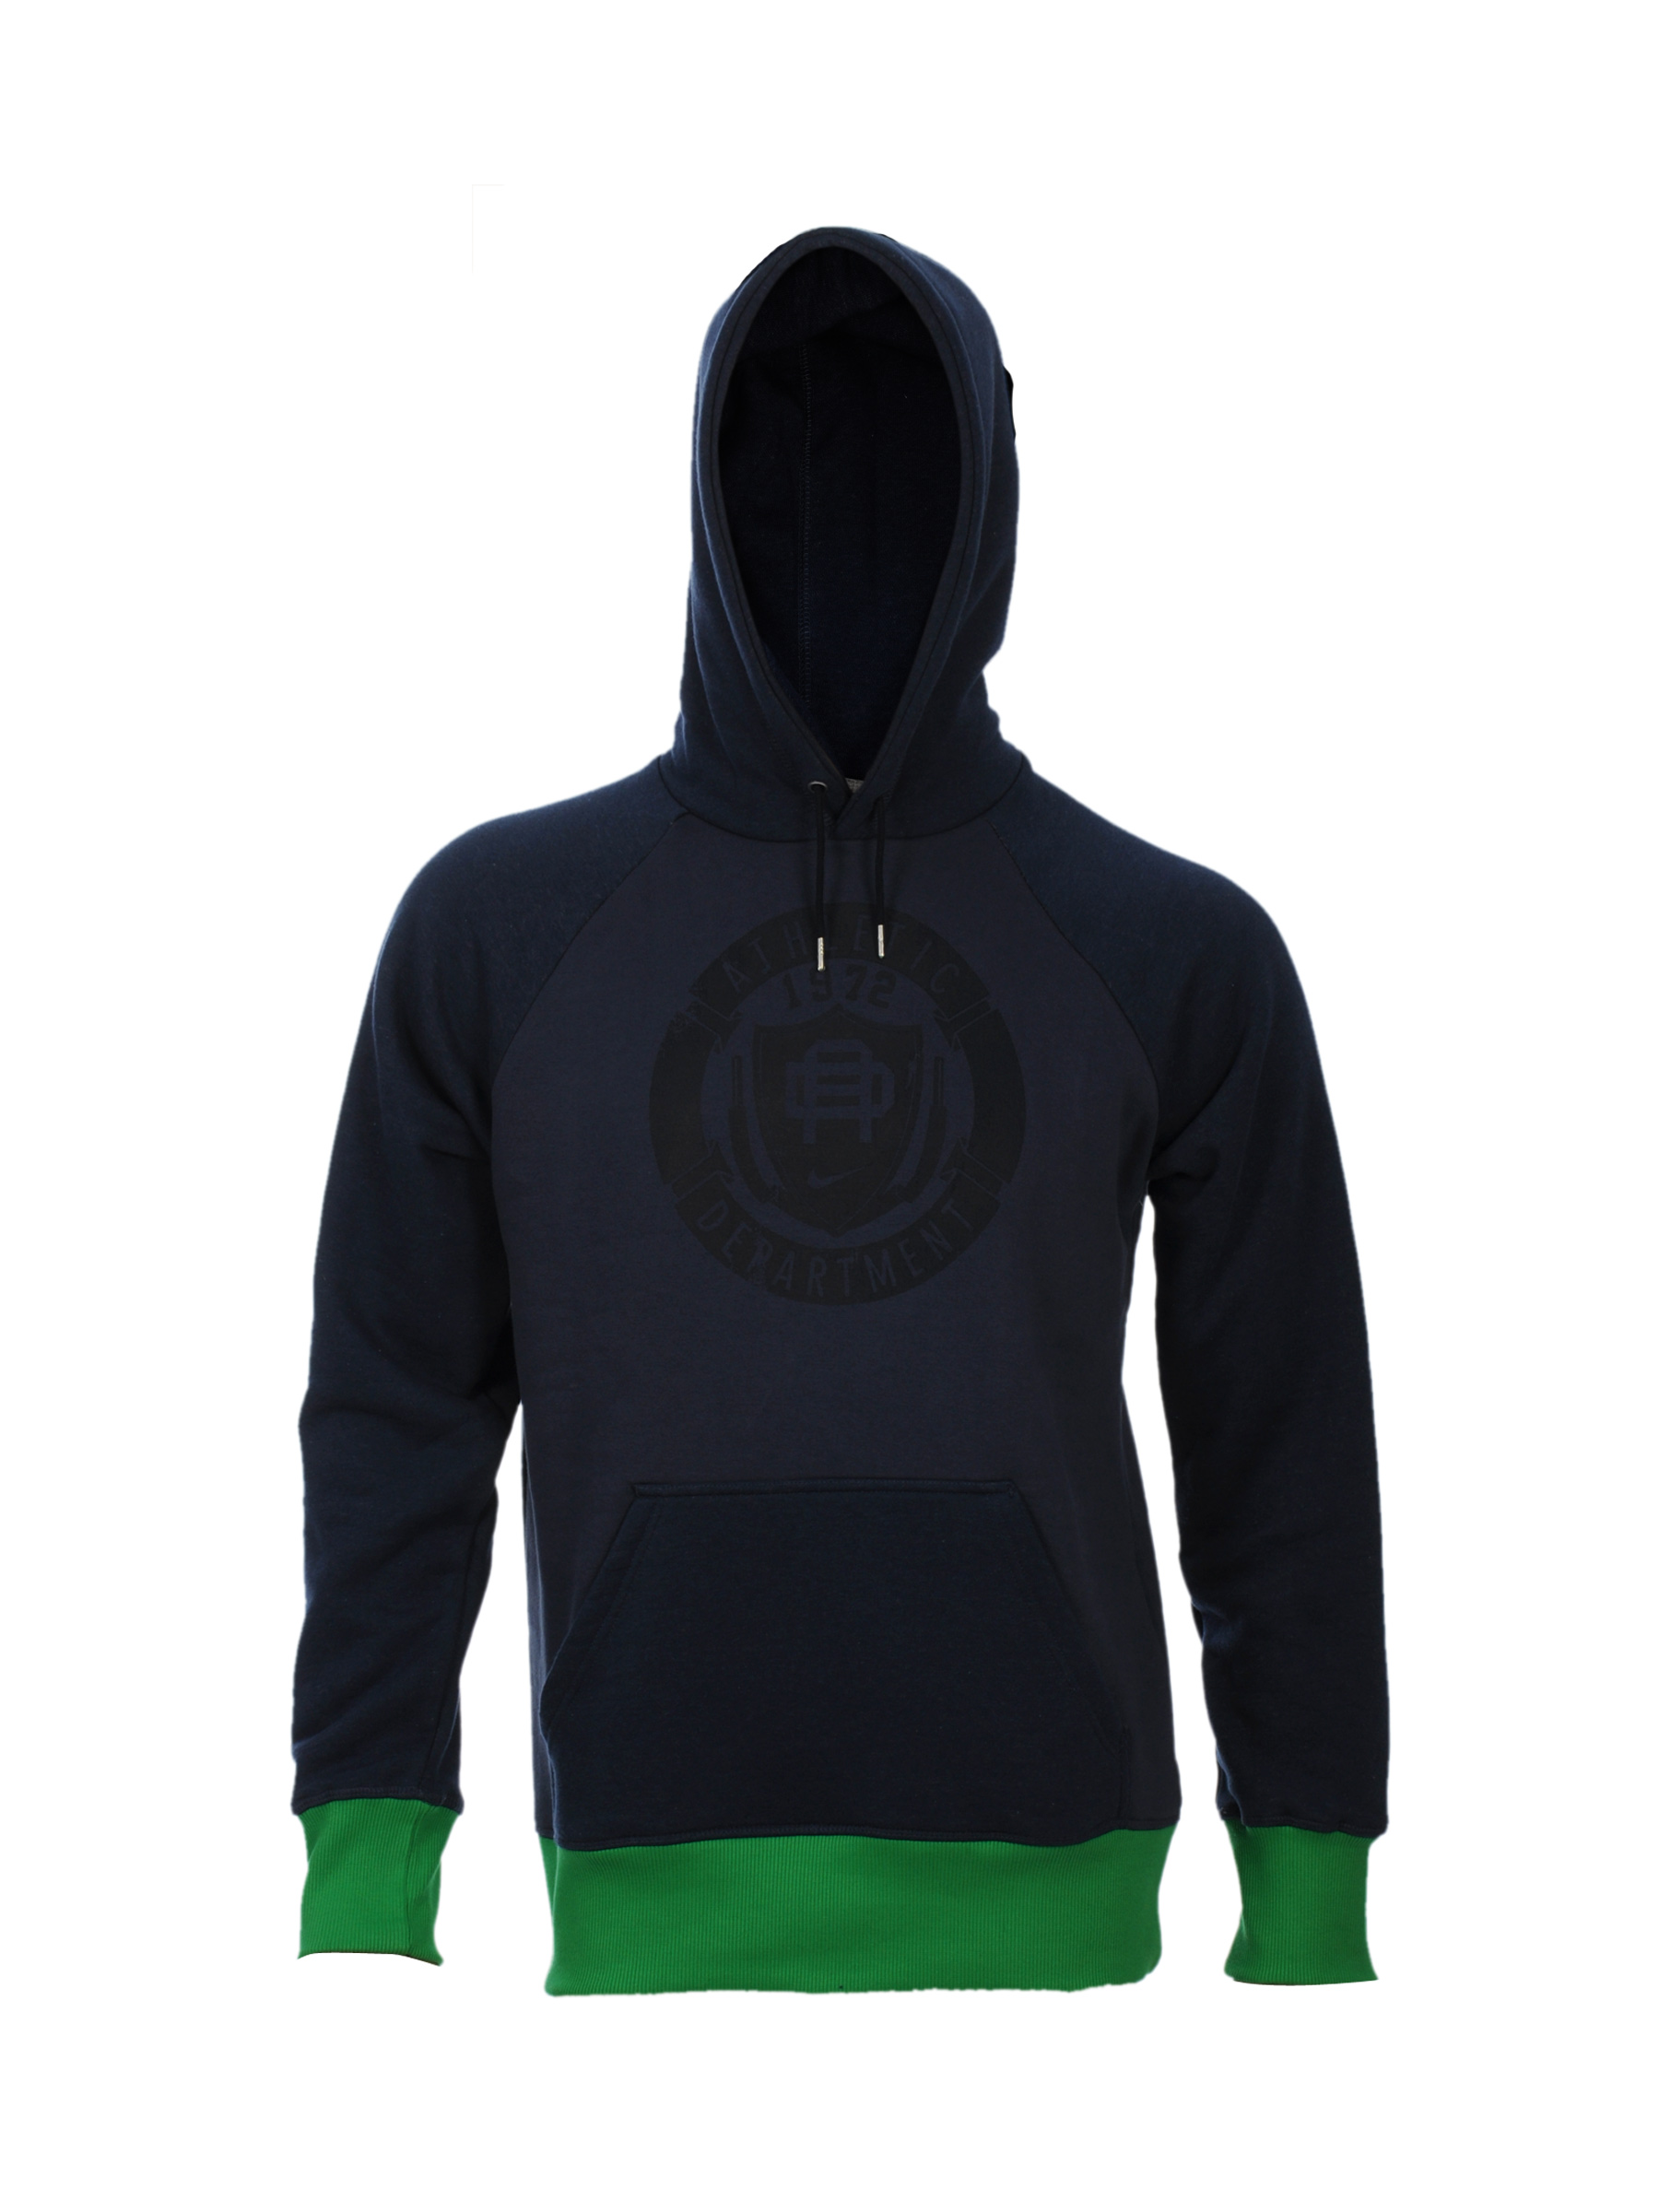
Nike Men As Squad Flc Navy Blue Sweatshirts
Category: Apparel / Topwear / Sweatshirts
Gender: Men
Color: Navy Blue
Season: Fall 2011
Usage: Sports